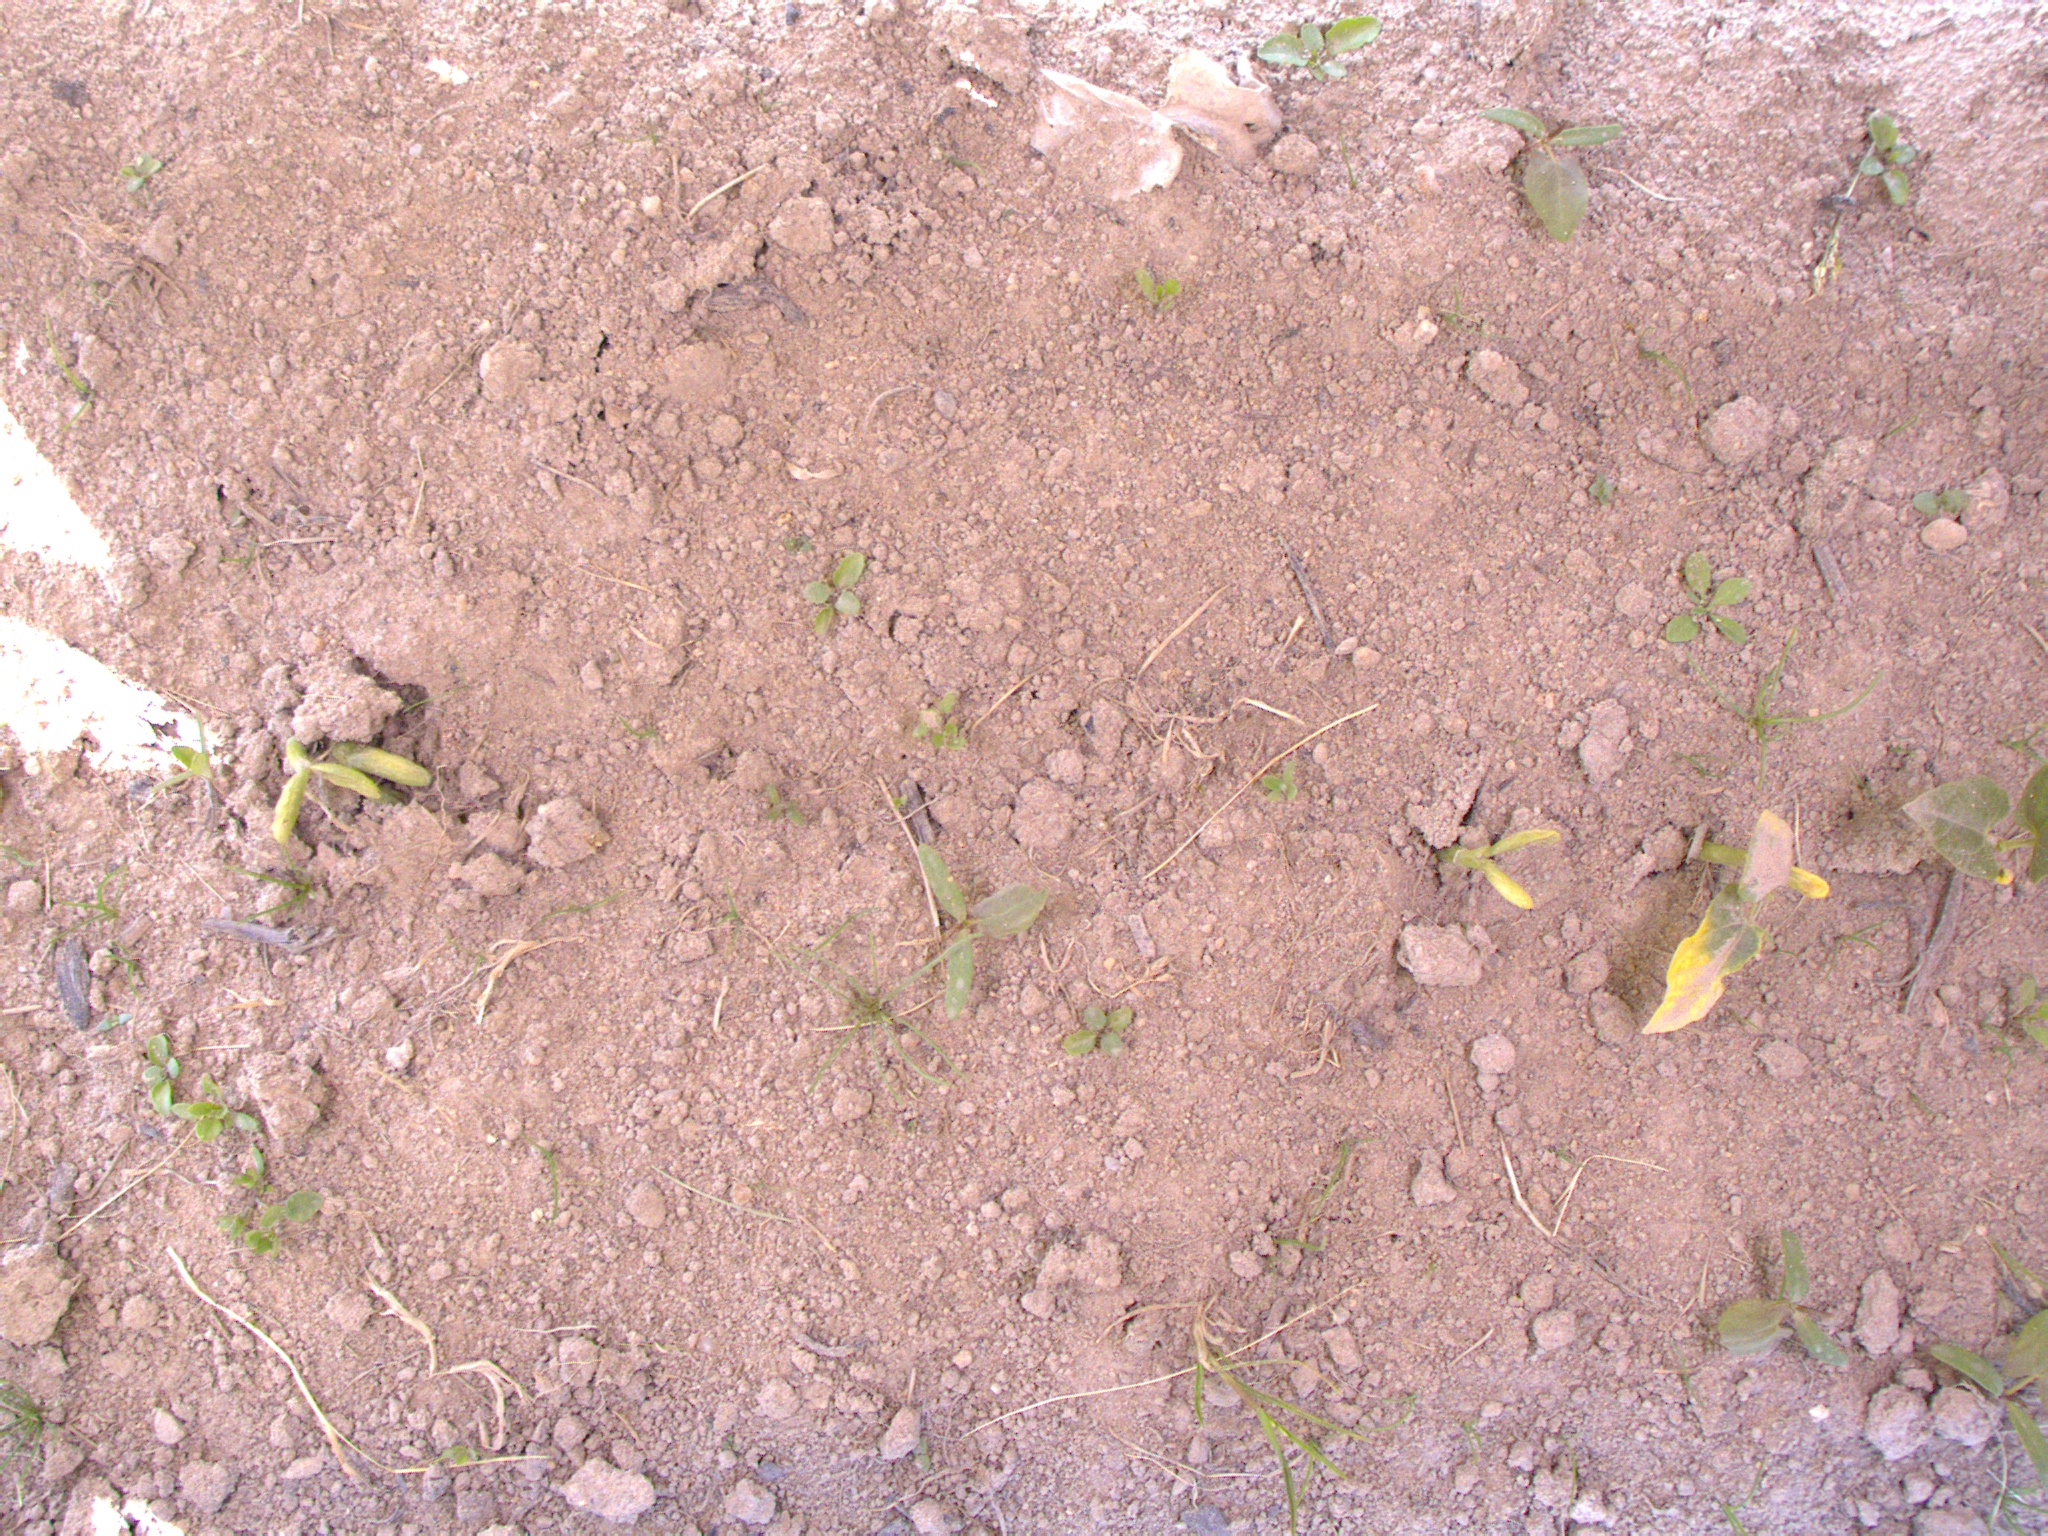
Crop: bean
Objects: bean, bean, bean, bean, stem_bean, stem_bean, stem_bean, stem_bean